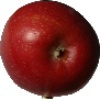
Label: Apple Braeburn 1